Examination Day

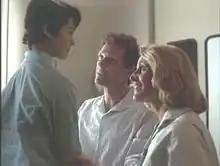
Scene from "Examination Day"

"Examination Day" is the first segment of the sixth episode of the first season of the television series "The Twilight Zone". The segment is based on the short story "Examination Day" by Henry Slesar. The story was first published in "Playboy" (February 1958).